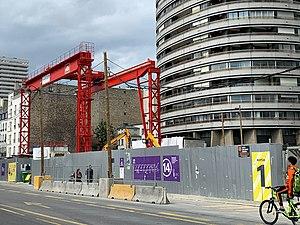
Chantier de la station de métro Maison Blanche - Paris XIIIe, ligne 14 du métro de Paris, Paris.
Maison Blanche est une station de la ligne 7 du métro de Paris, située dans le 13ᵉ arrondissement de Paris.